FirstGroup

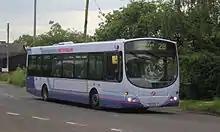
First bus in 'Olympia' livery in Bishops Lydeard in 2014

In July 2012, First Travel Solutions provided bus and coach services for the London 2012 Olympic Games as First Games Transport. This involved the provision of venue shuttle and park and ride services, services connecting the peripheral park and ride sites on the M25 with the Olympic Park and Ebbsfleet, and a nationwide network of express coaches to the Olympic Park and the Weymouth and Portland sailing venue. These services required around 900 vehicles in total, although some were sub-contracted. During June 2013, most of the First London bus operations were sold to Go-Ahead London, Metroline and Tower Transit.